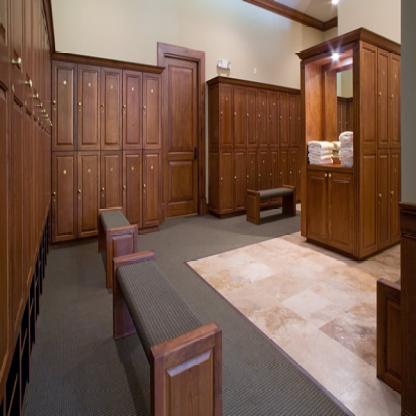
Scene: Indoor